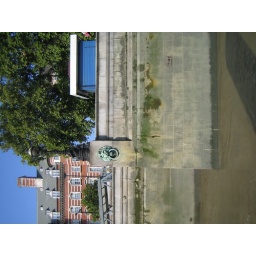
6 hours after the photo was taken the Thames was above those green stains on the stone